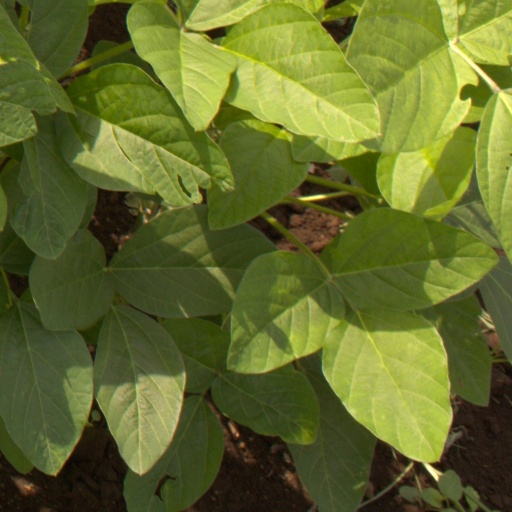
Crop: soybean